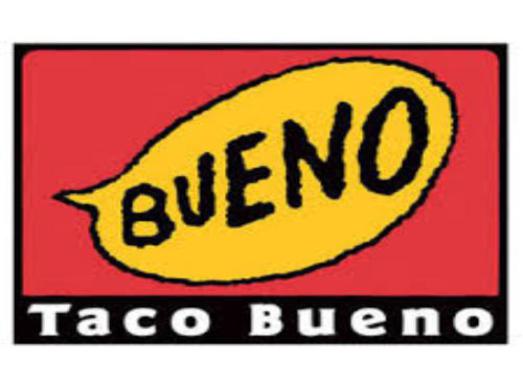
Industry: Food